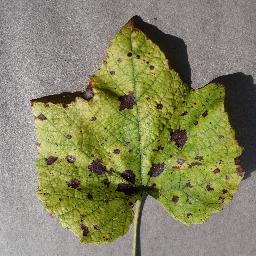
Label: Grape___Leaf_blight_(Isariopsis_Leaf_Spot)